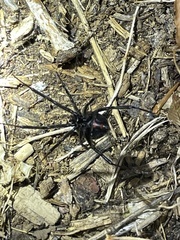
Species: Lactrodectus_hesperus